St Ann's Well railway station

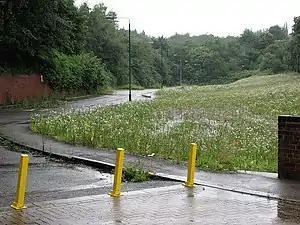
Site of St Ann's Well station

St Ann's Well railway station was a station serving the suburb of St Ann's in Nottingham, Nottinghamshire. It was located on the Great Northern Railway Nottingham Suburban Railway. The station was opened in 1889, only to be closed to regular passenger traffic on 1 July 1916 and completely to through traffic in 1951